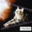
Label: cat